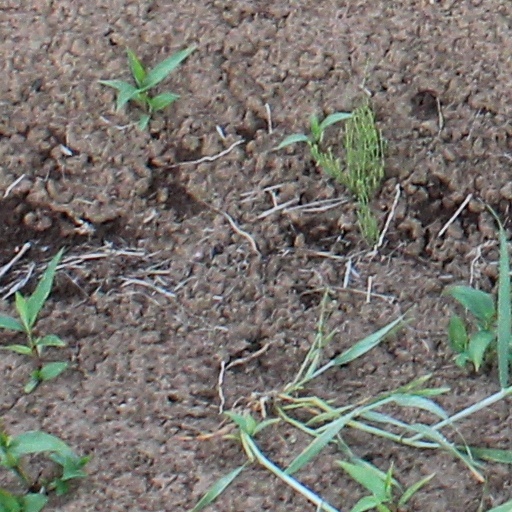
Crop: wheat